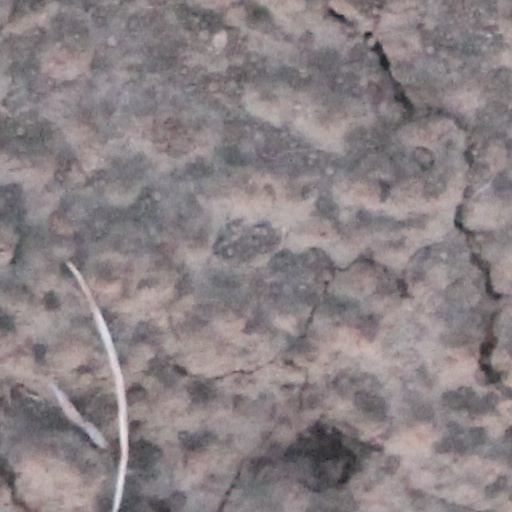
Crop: wheat